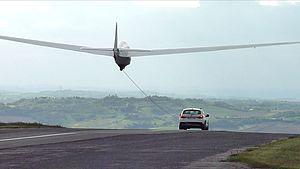
Décollage d'un planeur derrière une voiture. Photo prise sur l'aérodrome de la Montagne Noire en France.
Le vol à voile consiste à voler dans les airs à bord d'un aérodyne propulsé par la seule force des courants atmosphériques ascendants, à l'image des oiseaux voiliers. Le terme s'applique particulièrement à la pratique du planeur, dont les adeptes sont les vélivoles, mais la même technique est utilisée par les pratiquants du « vol libre » en deltaplane ou parapente. La voltige en planeur, elle, ne fait pas appel aux courants ascendants, sauf exception, mais seulement au remorquage par avion.
L’aérodrome de la Montagne Noire est un aérodrome agréé à usage restreint, situé sur les communes de Labécède-Lauragais dans l’Aude et Vaudreuille dans la Haute-Garonne, à 5 km au sud de Revel et à 60 km à l'est de Toulouse.